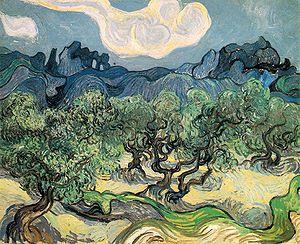
Les Pays-Bas, en forme longue le royaume des Pays-Bas, sont un pays d'Europe de l'Ouest, frontalier avec la Belgique au sud et l'Allemagne à l'est, possédant également une frontière avec la France sur l'île de Saint-Martin. Monarchie constitutionnelle comptant 17,2 millions d'habitants en 2019, le pays a pour capitale Amsterdam, bien que les institutions gouvernementales — exécutif, législatif et judiciaire — siègent à La Haye. Il est administré en quatre territoires autonomes : Aruba, Curaçao, Saint-Martin et le territoire européen, lui-même divisé en douze provinces, auxquelles s'ajoutent trois autres communes à statut spécial situées outre-mer. Géographiquement, le pays dispose de caractéristiques uniques, possédant l'une des altitudes moyennes les plus faibles au monde : environ un quart du territoire en Europe est situé sous le niveau de la mer du Nord, qui le baigne à l'ouest et au nord. 18,41 % de la superficie totale des Pays-Bas est couverte d'eau.
Liste des tableaux de Vincent van Gogh. Van Gogh a produit plus de 2 000 œuvres d'art dont environ 900 tableaux et 1 100 dessins.
La Solitude de la pitié est un recueil de nouvelles et de courts textes publié par Jean Giono en 1932. Ces vingt textes très divers par leur taille - de 2 à 20 pages environ - ont été écrits entre 1925 et 1932 et ont paru d'abord dans diverses revues. Une première édition partielle à très petit tirage a été publiée en 1930 aux éditions des Éditions des Cahiers libres à Paris.
Vincent Willem van Gogh, né le 30 mars 1853 à Groot-Zundert, aux Pays-Bas, et mort le 29 juillet 1890 à Auvers-sur-Oise, en France, est un peintre et dessinateur néerlandais. Son œuvre pleine de naturalisme, inspirée par l'impressionnisme et le pointillisme, annonce le fauvisme et l'expressionnisme.